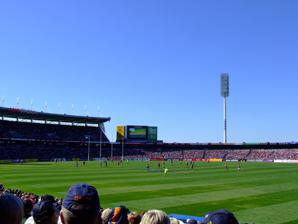
Building: Football Park
Country: Australia
Year built: 1974
Former Australian rules football stadium in Adelaide, South Australia "AAMI Stadium" redirects here. For the stadium in Melbourne known as AAMI Park, see Melbourne Rectangular Stadium . Football Park AAMI Stadium Football Park pictured in April 2007, prior to demolition Location Turner Drive, West Lakes , Adelaide , South Australia Coordinates 34°52′48″S 138°29′44″E / 34.88000°S 138.49556°E / -34.88000; 138.49556 Capacity 51,240 Record attendance 66,897 ( Sturt v Port Adelaide , 1976 SANFL Grand Final) Field size 165 metres x 135 metres Surface Grass Construction Broke ground 1971 Opened 1974 Closed 2015 Demolished 2018–2019 Construction cost AU$ 6.6 million (1974) Tenants Australian Football League Adelaide Football Club [ note 1 ] Port Adelaide Football Club (1997–2013) South Australian National Football League Woodville-West Torrens Football Club (1991–1992) Glenelg Football Club (1991) Football Park , known commercially as AAMI Stadium , was an Australian rules football stadium located in West Lakes , a western suburb of Adelaide , the state capital of South Australia , Australia . It was built in 1973 by the South Australian National Football League (SANFL) and opened in 1974. Until the end of the 2013 AFL season , it served as the home ground of South Australia's AFL clubs, the Adelaide Football Club and Port Adelaide Football Club . It also hosted all SANFL finals from 1974 to 2013. Demolition of the stadium's grandstands began in August 2018, and finished in March 2019. Despite the demolition of all grandstands, the stadium's playing surface was retained. The surface is used by the Adelaide Football Club as its primary training ground, and is also accessible to the public. History Ground was broken for Football Park in 1971, giving the SANFL its own venue after years of playing out of the Adelaide Oval , which was controlled by the South Australian Cricket Association (SACA). Due to ongoing conflicts with the SACA, the SANFL had wanted to leave Adelaide Oval and move into their own home stadium for a number of years, finally settling on the undeveloped swampland at West Lakes in 1970 (the same year as the similarly designed, but larger VFL Park opened in Melbourne ). The stadium hosted its first football game on 4 May 1974, a SANFL match between Central District and North Adelaide . The first goal was kicked by North Adelaide's Barry Hearl, but Central District won the game defeating North Adelaide by 30 points. Intended to have a capacity of around 80,000, Football Park was originally standing room only in the outer (along with the usual crush barriers) with bench seating in the main grandstand and ended up with a capacity of approximately 62,000. Bench seating was gradually added to the stadium's bowl section, and the concourse roof was finished in 1982, by which time the grounds capacity had settled to around 55,000. The new roof gave the outer of the ground a limited number of under cover seats, as well as opening up more space for advertising boards. Television screens showing the games in progress at the ground are also in place under the concourse roof, as well as in the members area. After long-term negotiations with the State Government and the local council, as well as local residents, the SANFL started building the ground's four light towers in late 1983. These were finished by early 1984, with all night games in Adelaide moving from the suburban grounds ( Norwood Oval and Thebarton Oval ) to league headquarters for the next 16 years. Following Adelaide joining the AFL in 1991, and being joined by Port Adelaide in 1997, new corporate "superboxes" were built on top of the southern concourse, stretching from the scoreboard around to the members grandstand. The following year (1998) the stadium got its first video superscreen, although the old scoreboard located above the tunnel in the south-east corner remained in place as the main scoreboard. After years of speculation, Football Park's members grandstand was extended in 2001 with the opening of the new Northern Grandstand, opening up 7,000 new seats. The new grandstand was fitted with individual plastic seats, and the rest of the stadium was finally brought into line with this in 2004, seeing an end to the unpopular aluminum bench seating, and dropping capacity to 51,240. In addition to football, Football Park has also hosted cricket matches, including the Kerry Packer -run World Series Cricket competition of the late 1970s when the upstart competition was shut out of major grounds such as the Adelaide Oval. And from 1984–1988 after the stadium got lights, Football Park also hosted the South Australian state one-day team in day/night McDonald's Cup games that the Adelaide Oval could not host due to it not getting lights until 1997. The stadium has also hosted International rules football games between Australia and Ireland , as well as being used for rock concerts . Football Park also hosted a National Soccer League game during the early-mid 1990s. The record football crowd at Football Park was 66,897 when Sturt defeated Port Adelaide in the 1976 SANFL Grand Final , though police believe the attendance figure was closer to 80,000. To avoid a crush, spectators were allowed on the field between the boundary line and the fence, and thousands were turned away by police as the house full signs went up. It was after this game that the original intended capacity of 80,000 was deemed unworkable for safety reasons so capacity was capped at around 62,000. Adelaide and Port Adelaide played their last home games at Football Park in 2013, with both clubs moving to the Adelaide Oval in 2014. The record Showdown attendance at Football Park was recorded at Showdown XIX on 10 September 2005 when 50,521 saw the Crows defeat the Power by 83 points in the 2005 First Semi Final . A pre-season match was played at the ground between the two sides in March 2015, in what was the last official event to be held at the ground. Concerts Major artists held concerts at Football Park, including The Beach Boys , ABBA , Neil Diamond , Alice Cooper , Dire Straits , Electric Light Orchestra , U2 , The Rolling Stones , Genesis , Elton John with the Melbourne Symphony Orchestra on 21 November 1986 and Robbie Williams . Bon Jovi performed at Football Park in December 2013, while One Direction performed in February 2015. Highest attendances Five highest attended events Number Event Type Attendance Date 1 1976 SANFL Grand Final Football match 66,897 – 76,000 25 September 1976 2 U2 (and Kanye West ) Concert 60,000 / 58,000+ 16 November 2006 3 1974 SANFL Grand Final Football match 58,113 28 September 1974 4 1977 SANFL Grand Final Football match 56,717 24 September 1977 5 Dire Straits Concert 55,000+ 12 February 1986 A panoramic view of Football Park during Showdown XXIV between Adelaide and Port Adelaide on 6 April 2008 Upgrades Inside the stadium; view from Northern Grandstand Exterior sign After it was built, Football Park underwent several additions including: In 1982 the outer concourse was completed during the SANFL season giving a limited number of permanent undercover seats for the general public. The stadium was also converted to an all-seater stadium with the installation of aluminium bench seating on the outer's lower deck which had previously been concrete terraces (the seating had already been installed in the members area which included the main grandstand). This reduced capacity at the time from 62,000 to around 55,000. In 1984 the light towers were installed. The first game played under lights at the stadium was an Escort Cup match which saw South Adelaide defeat Glenelg 10.9 (69) to 7.8 (50). The game was Glenelg champion Peter Carey 's 300th game of SANFL league football. To appease the local residents, night games at Football Park had a 10:30pm curfew. In 1985 alcohol was banned from the seats. Alcohol could only be consumed in the bar areas. In 2009, this ban was removed. In 1997 the stadium opened new corporate facilities, with Superboxes at the southern end of the ground extending from the outer side tunnel to the members grandstand. In 1998 a superscreen was added to the north-east side of the ground. In 2001 the balcony upper level of seats was extended towards the Northern End of the ground giving an extra 7,000 seats to the stadium. In 2004 the existing aluminium bench seating on the lower deck was replaced with plastic bucket seats leaving the seating capacity at 51,240. In 2007: The sound system was upgraded with new plastic PA speakers installed all around the stadium. A new and louder siren was installed. Another superscreen was installed at the southern end of the ground to aid viewers sitting under the existing superscreen on the northeast side of the ground. A new scoreboard was built under the existing superscreen. Further upgrades, which largely did not eventuate, were proposed in June 2008. Demolition and future usage by the Adelaide Football Club and SANFL Proposed upgrades to the stadium were abandoned following confirmation that both Adelaide and Port Adelaide would move matches to the newly redeveloped Adelaide Oval , which has a capacity of 53,583 and is located very close to the city . Adelaide Football Club continued to use the oval as their headquarters, and have their own clubrooms, administrative offices and indoor training facilities on the eastern side of the ground, a similar arrangement to what fellow AFL club Hawthorn have with Waverley Park in Melbourne . The club announced their intention to move their training headquarters to an upgraded Thebarton Oval sports precinct in June 2024, and are expected to complete the move in 2026. During this time, the local council approved an application by the SANFL to a 42-year lease on the Football Park oval, enabling SANFL offices to return to Football Park in a newly designed building adjacent to the oval and have exclusivity of the oval for approximately three hours on weeknights and five hours on weekends. The SANFL Grand Final was moved back to its original home at the Adelaide Oval from 2014 . The SANFL announced a long-term development plan for the precinct in November 2014 with property developers Commercial & General for AU$ 71 million. It was announced that the land will be redeveloped for 1,600 new houses, a library, retail area and a five-storey, 120-bed aged care facility. Following the announcement, most of the seating at the ground was removed and given to local football clubs, before full-scale demolition work on the grandstands began in August 2018. The demolition of the grandstands was completed in March 2019. Dimensions The playing surface covered approximately 2 hectares, with the average distance between the boundary line and fence being six metres. The ground dimensions from fence to fence were 177 m × 145 m (194 yd × 159 yd) and the playing area inside the boundary lines was 165 m × 135 m (180 yd × 148 yd) and the goals ran north to south. There was a drop of approximately 1.5 metres from the centre of the ground to the fence to help with drainage, leaving the ground with a distinctive hump. Notes